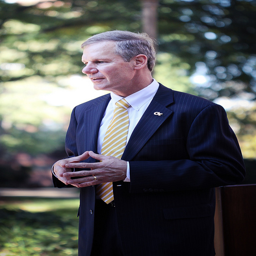
A man standing with his hands clasped together.
A man wearing a suit and tie is standing outside.
a man wearing a black suit and striped tie
A man in suit and tie has his hands posed.
A man in a suit and tie about to speak